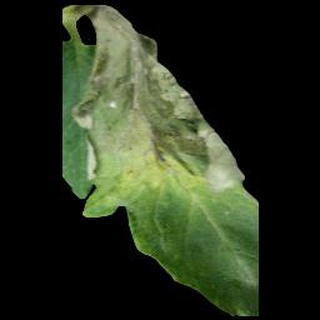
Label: tomato_late_blight